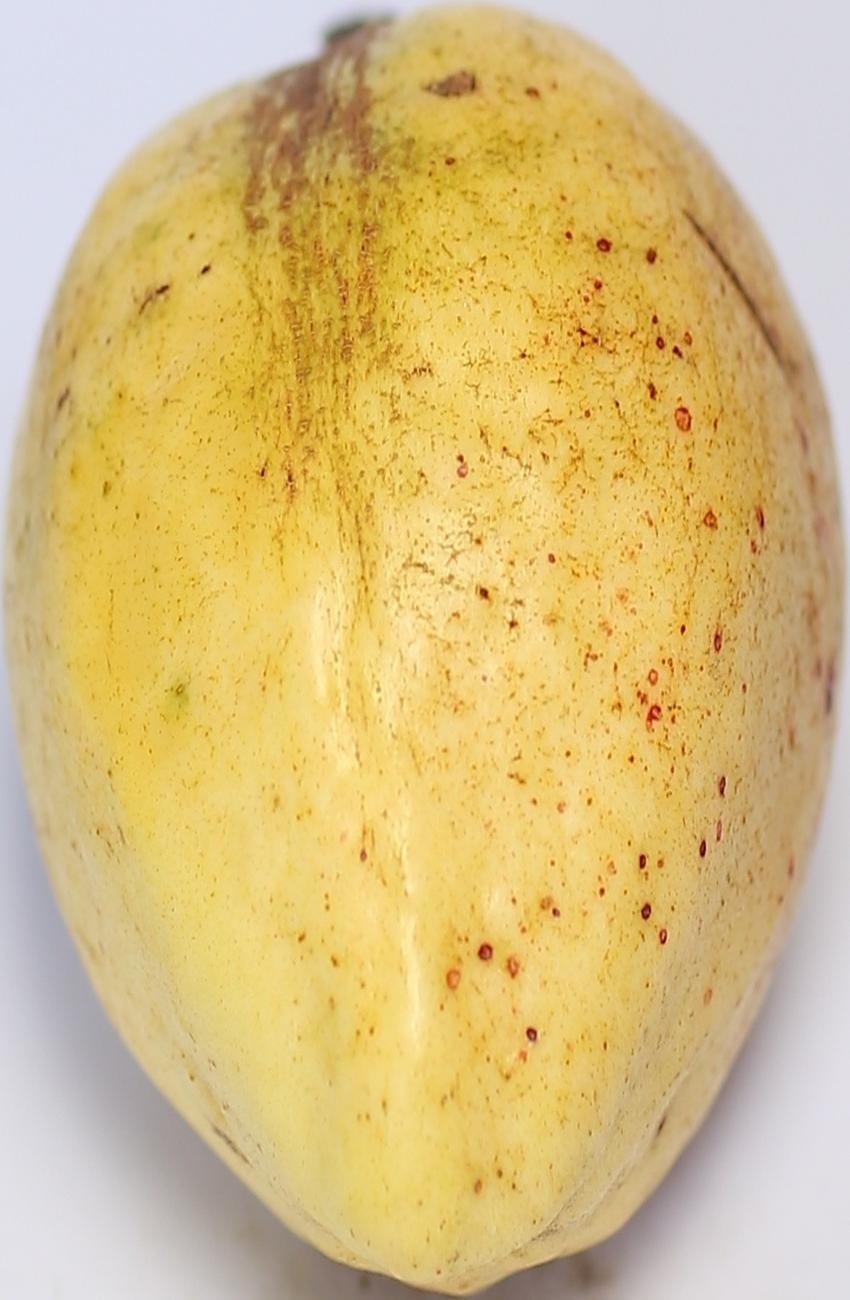
Maturity: ripe
Variety: thadhrami